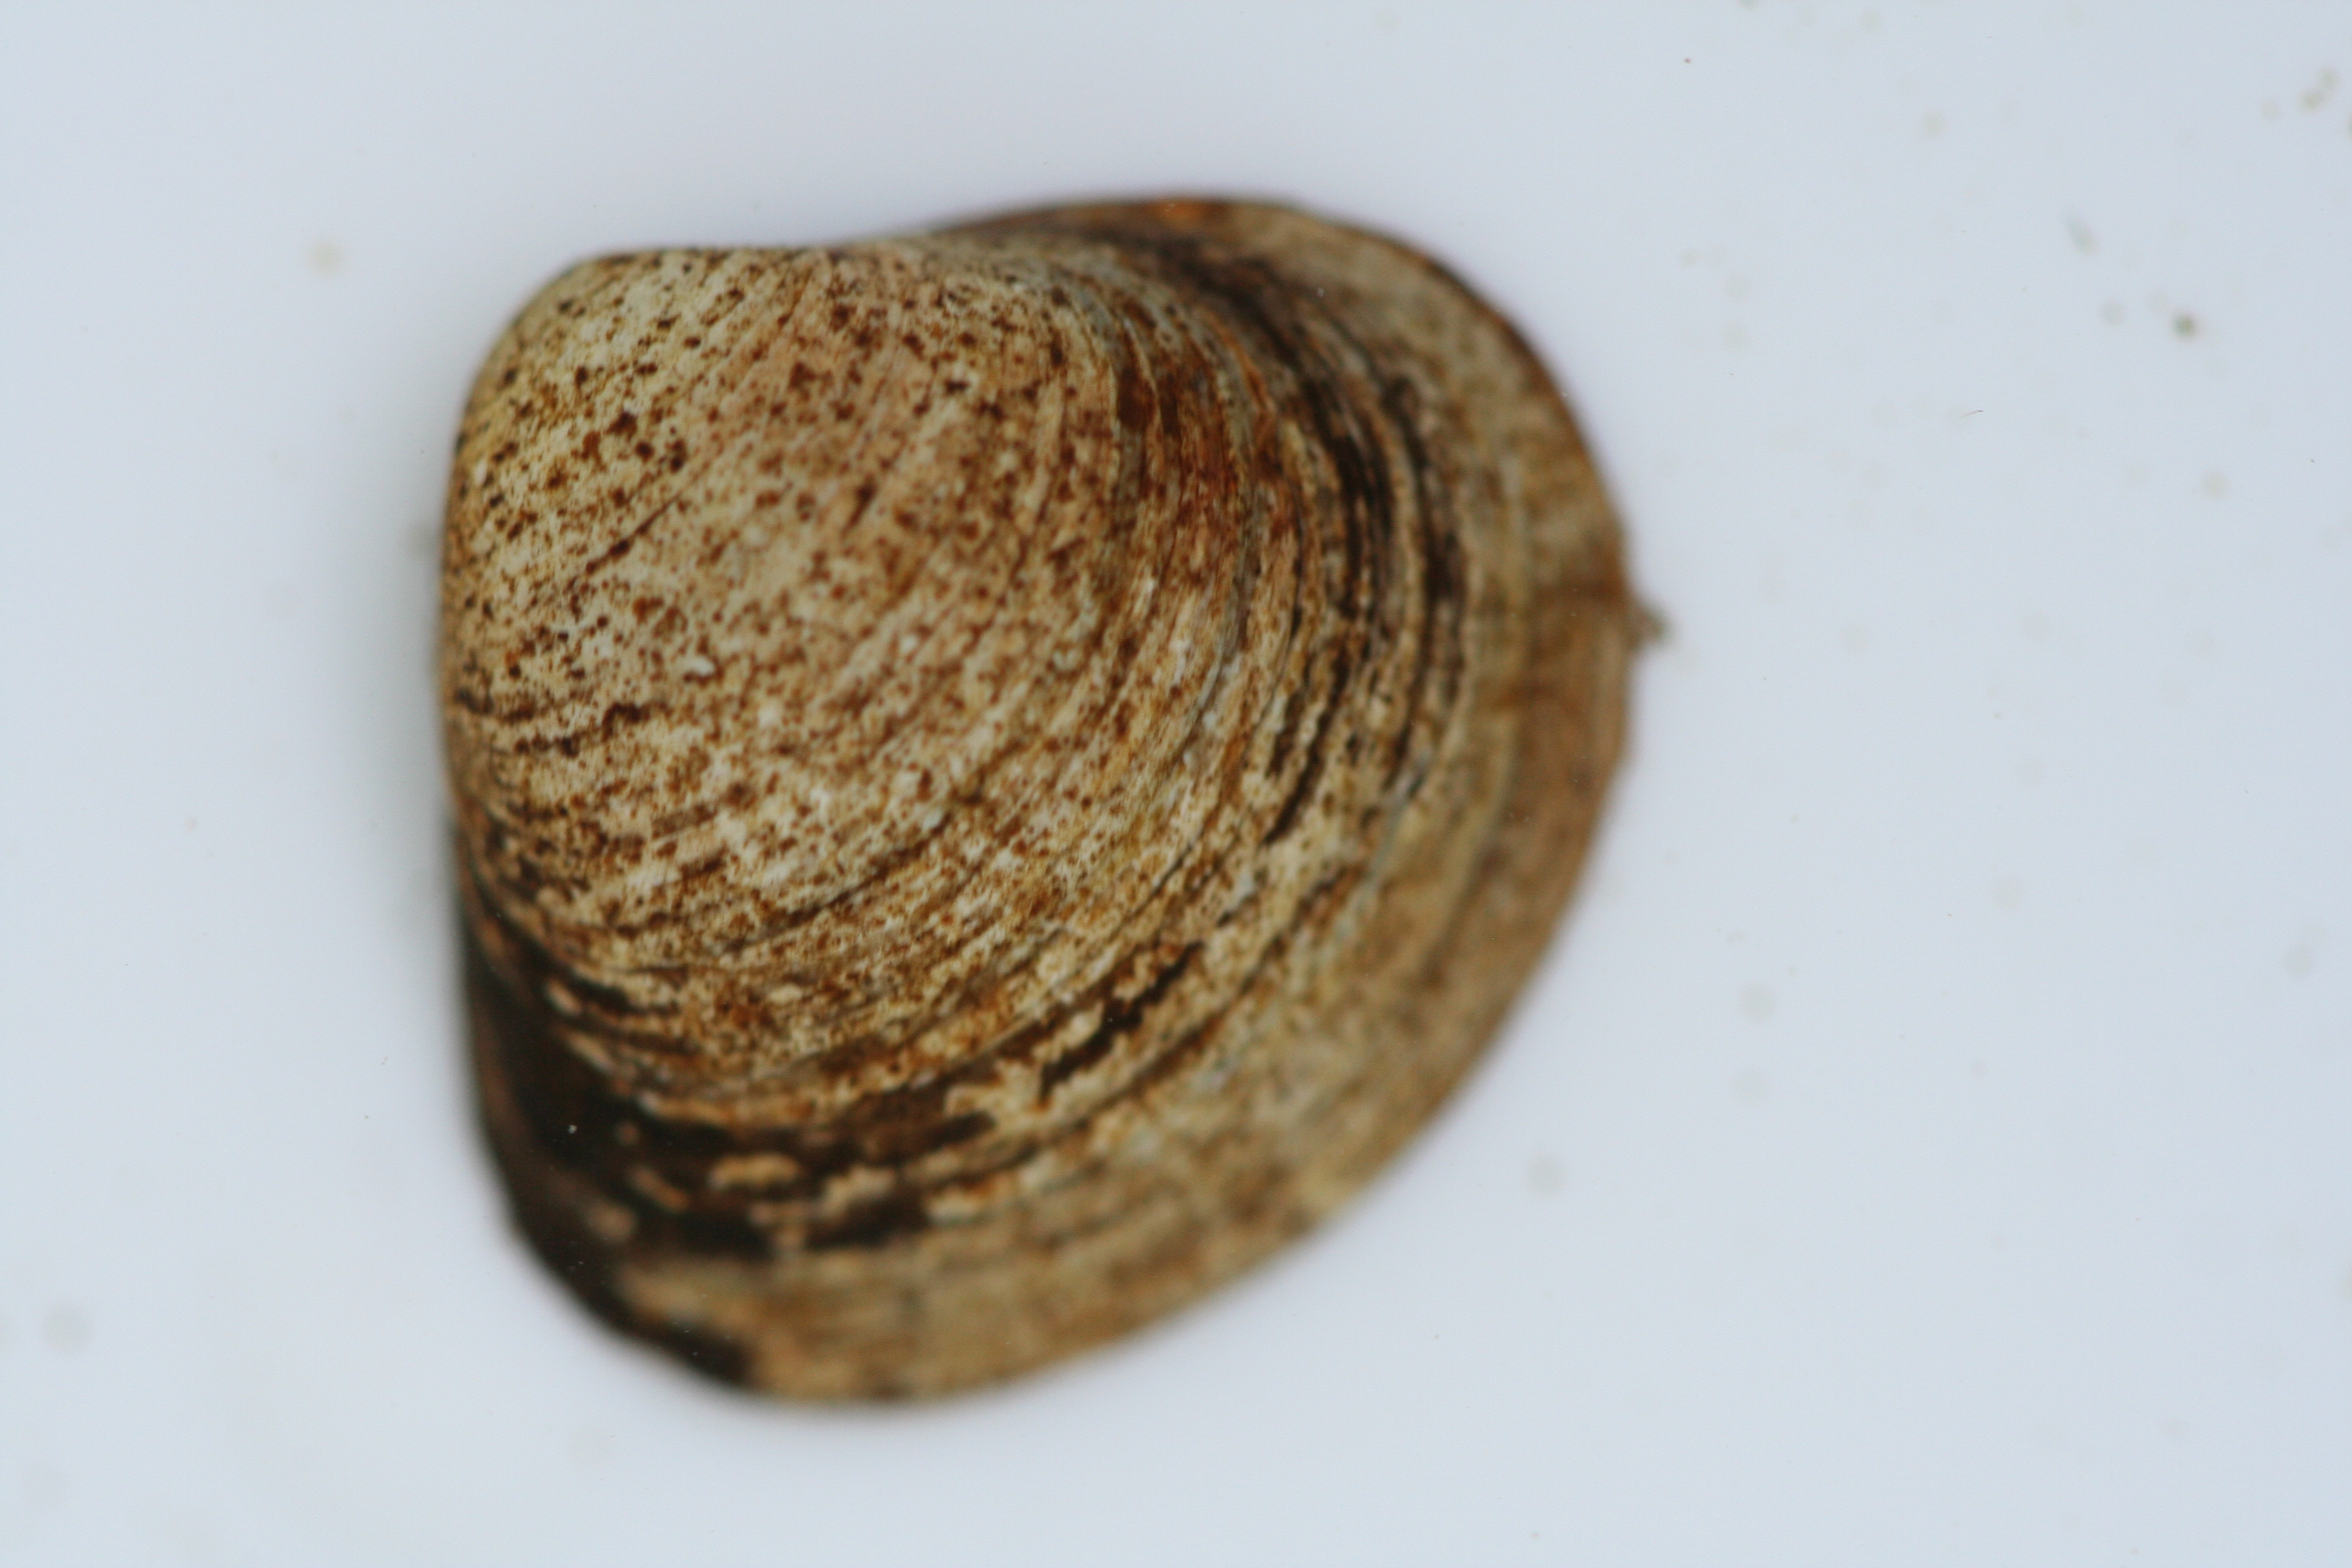
Macroinvertebrate group: snails_clams_mussels